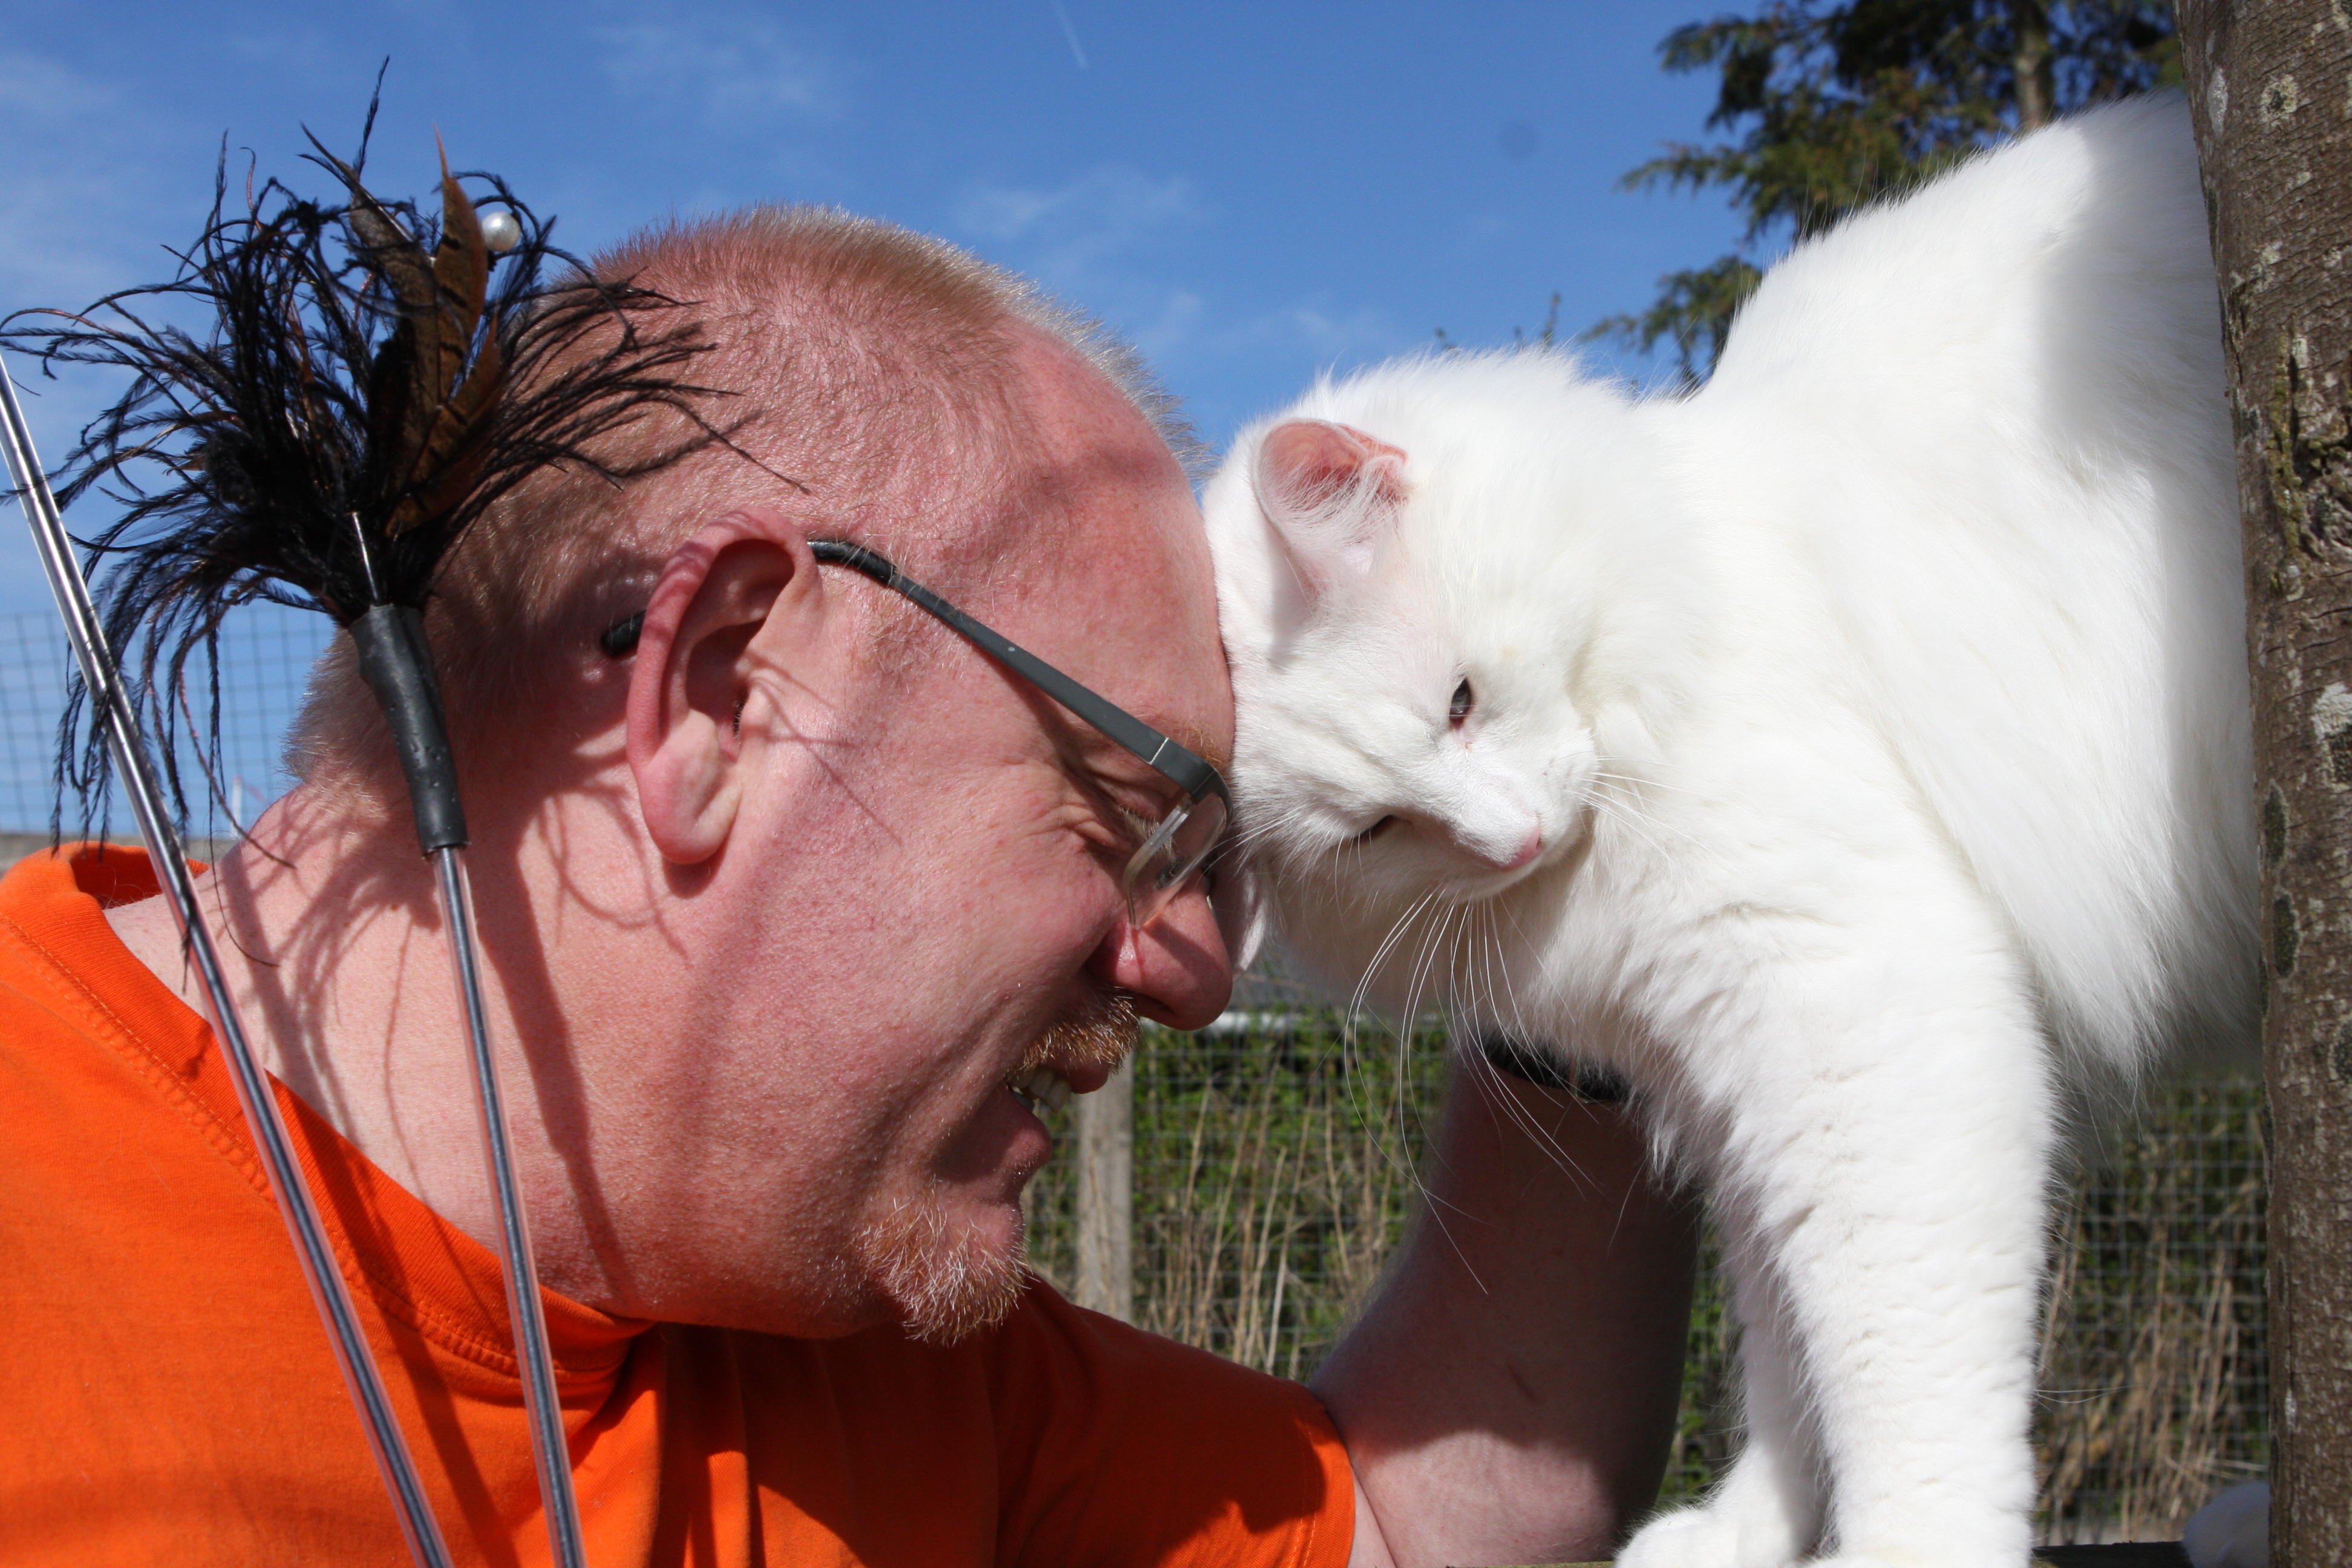
norwegian forest cat, cat, white cat, mammal, small to medium sized cats, vertebrate, cat like mammal, whiskers, snout, kitten